Answer in natural language. How many HousePlants are visible in the scene? Choose between the following options: 0, 2, 4, 3 or 1
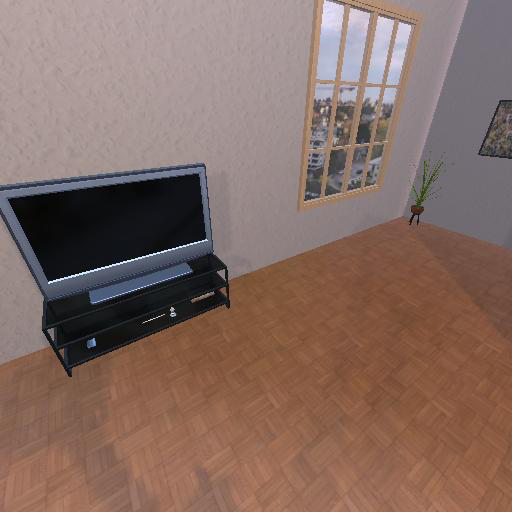
<answer>1</answer>